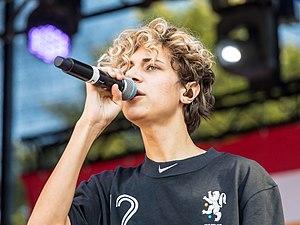
Lukas Rieger, né le 3 juin 1999 à Lehrte est un auteur-compositeur-interprète allemand.